Colosseum

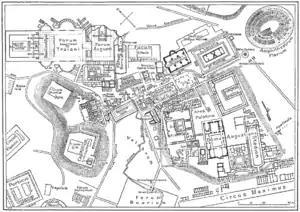
A map of central Rome during the Roman Empire, with the Colosseum at the upper right corner

The earliest citation for the name Colosseum in Early Modern English is the 1600 translation, by Philemon Holland, of the "Urbis Romae topographia" of Bartolomeo Marliani, which he used in the preparation of his translation of Livy's Augustan era "Ab Urbe Condita Libri". The text states: "This Amphitheatre was commonly called Colosseum, of Neroes Colossus, which was set up in the porch of Neroes house." Similarly, John Evelyn, translating the used by the architectural theorist Roland Fréart de Chambray, wrote "And 'tis indeed a kind of miracle to see that the Colosseum … and innumerable other Structures which seemed to have been built for Eternity, should be at present so ruinous and dilapidated".